Altyn Tagh fault

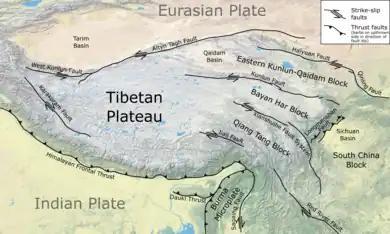
Major fault zones around the Tibetan Plateau showing location of the Altyn Tagh Fault

The Altyn Tagh Fault (ATF) is a 2,000 km long, active, sinistral (left lateral) strike-slip fault that forms the northwestern boundary of the Tibetan Plateau with the Tarim Basin. It is one of the major sinistral strike-slip structures that together help to accommodate the eastward motion of this zone of thickened crust, relative to the Eurasian plate. A total displacement of about ~475 km has been estimated for this fault zone since the middle Oligocene, although the amount of displacement, age of initiation and slip rate are disputed.